Proposed Peace Treaty on the Korean Peninsula

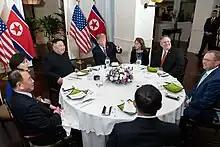
U.S. President Donald Trump and North Korean Leader Kim Jong-un having dinner, along with their delegation

On February 27–28, 2019, the North Korea–United States Summit in Hanoi was held. Kim Jong-un departed from Pyongyang on February 23, according to images released by the KCNA news agency. It was 4,500 kilometres (2,800 mi) one way trip took about 60 hours. The train arrived in Đồng Đăng railway station of the Vietnamese border city of Đồng Đăng on Tuesday February 26, and Kim traveled to Hanoi by vehicle. U.S president Donald Trump met with Kim Jong-un on February 27–28, 2019, in Hanoi, Vietnam, in the second summit meeting between the leaders of the United States and North Korea. On February 28, 2019, the White House published that the summit was cut short and that no deal was reached, with Trump later elaborating that it was because North Korea wanted an end to all sanctions. On the other hand, North Korean Foreign Minister Ri Yong-ho stated that the country only sought a partial lifting of five United Nations sanctions placed on North Korea during 2016–17.